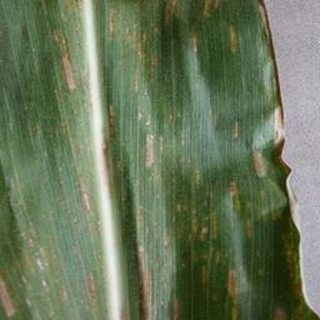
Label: corn_gray_leaf_spot